2017–18 Turkish Women's First Football League

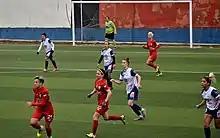
Ataşehir Belediyespor (white/blue) in the home match against Konak Belediyespor (red) at Yeni Sahra Stadium.

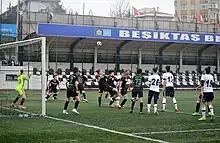
Beşiktaş J.K. (white/black) in the home match against Amed S.K. at Çilekli Stadium.

The 2017–18 season of the Turkish Women's First Football League is the 22nd season of Turkey's premier women's football league.